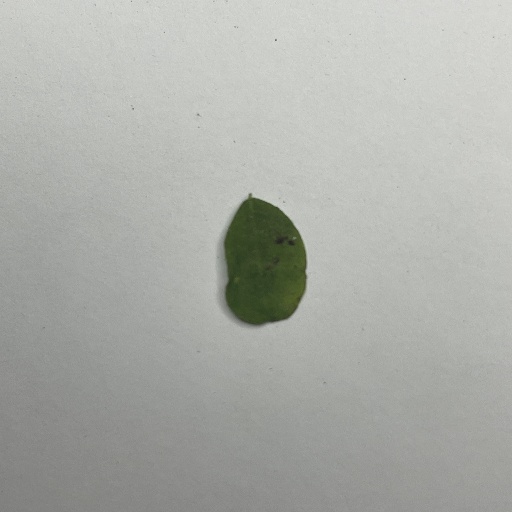
Species: Sojina
Leaf condition: Bacterial Spot